Cleistogamy

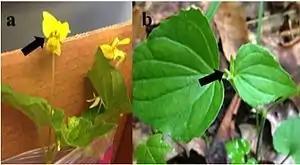
Chasmogamous (a) and cleistogamous (b) flowers of "Viola pubescens". Arrows point to structure.

Cleistogamy is a type of automatic self-pollination of certain plants that can propagate by using non-opening, self-pollinating flowers. Especially well known in peanuts, peas, and pansies, this behavior is most widespread in the grass family. However, the largest genus of cleistogamous plants is "Viola". Cleistogamy is promoted in the tomato plant by a modification of floral structures. This modification includes formation of a stigma enclosing floral structure.